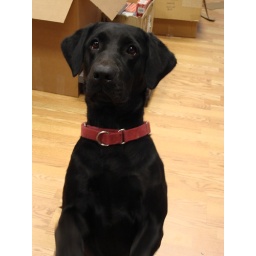
This reminds me of a bear looking in a car window for food